James McNeill Whistler

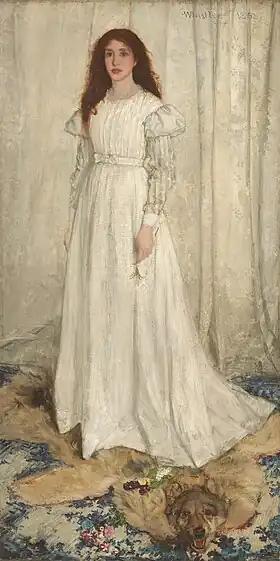

At this point, Whistler firmly decided that art would be his future. For a few months he lived in Baltimore with a wealthy friend, Tom Winans, who furnished Whistler with a studio and some spending cash. The young artist made some valuable contacts in the art community and also sold some paintings to Winans. Whistler turned down his mother's suggestions for other more practical careers and informed her that with money from Winans, he was setting out to further his art training in Paris. Whistler never returned to the United States.